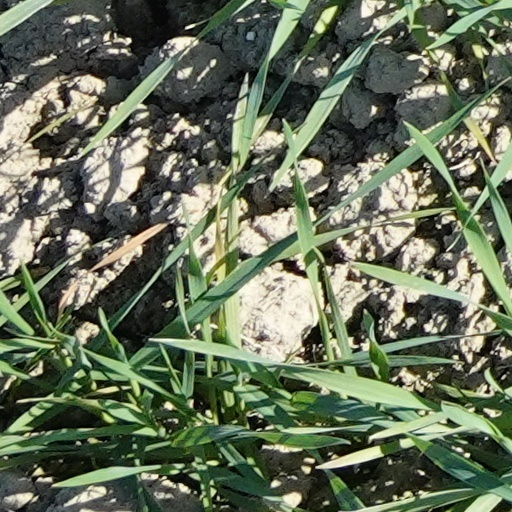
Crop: wheat